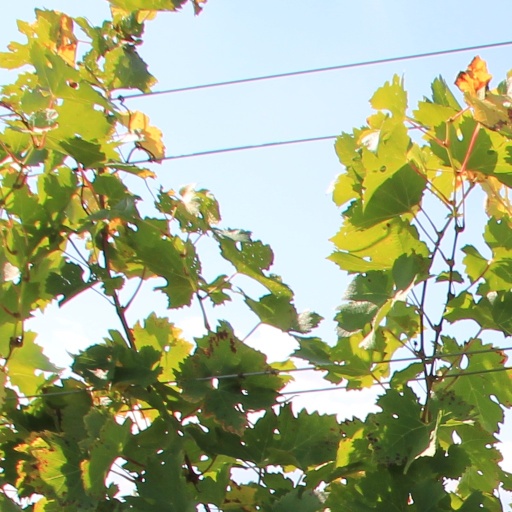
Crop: grape